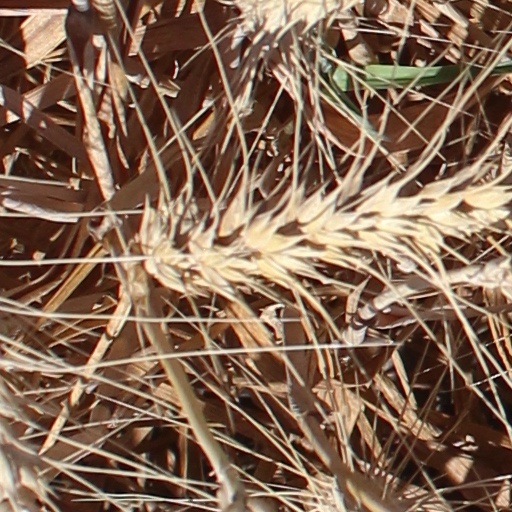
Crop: wheat